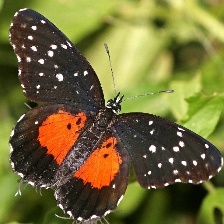
Species: CRIMSON PATCH